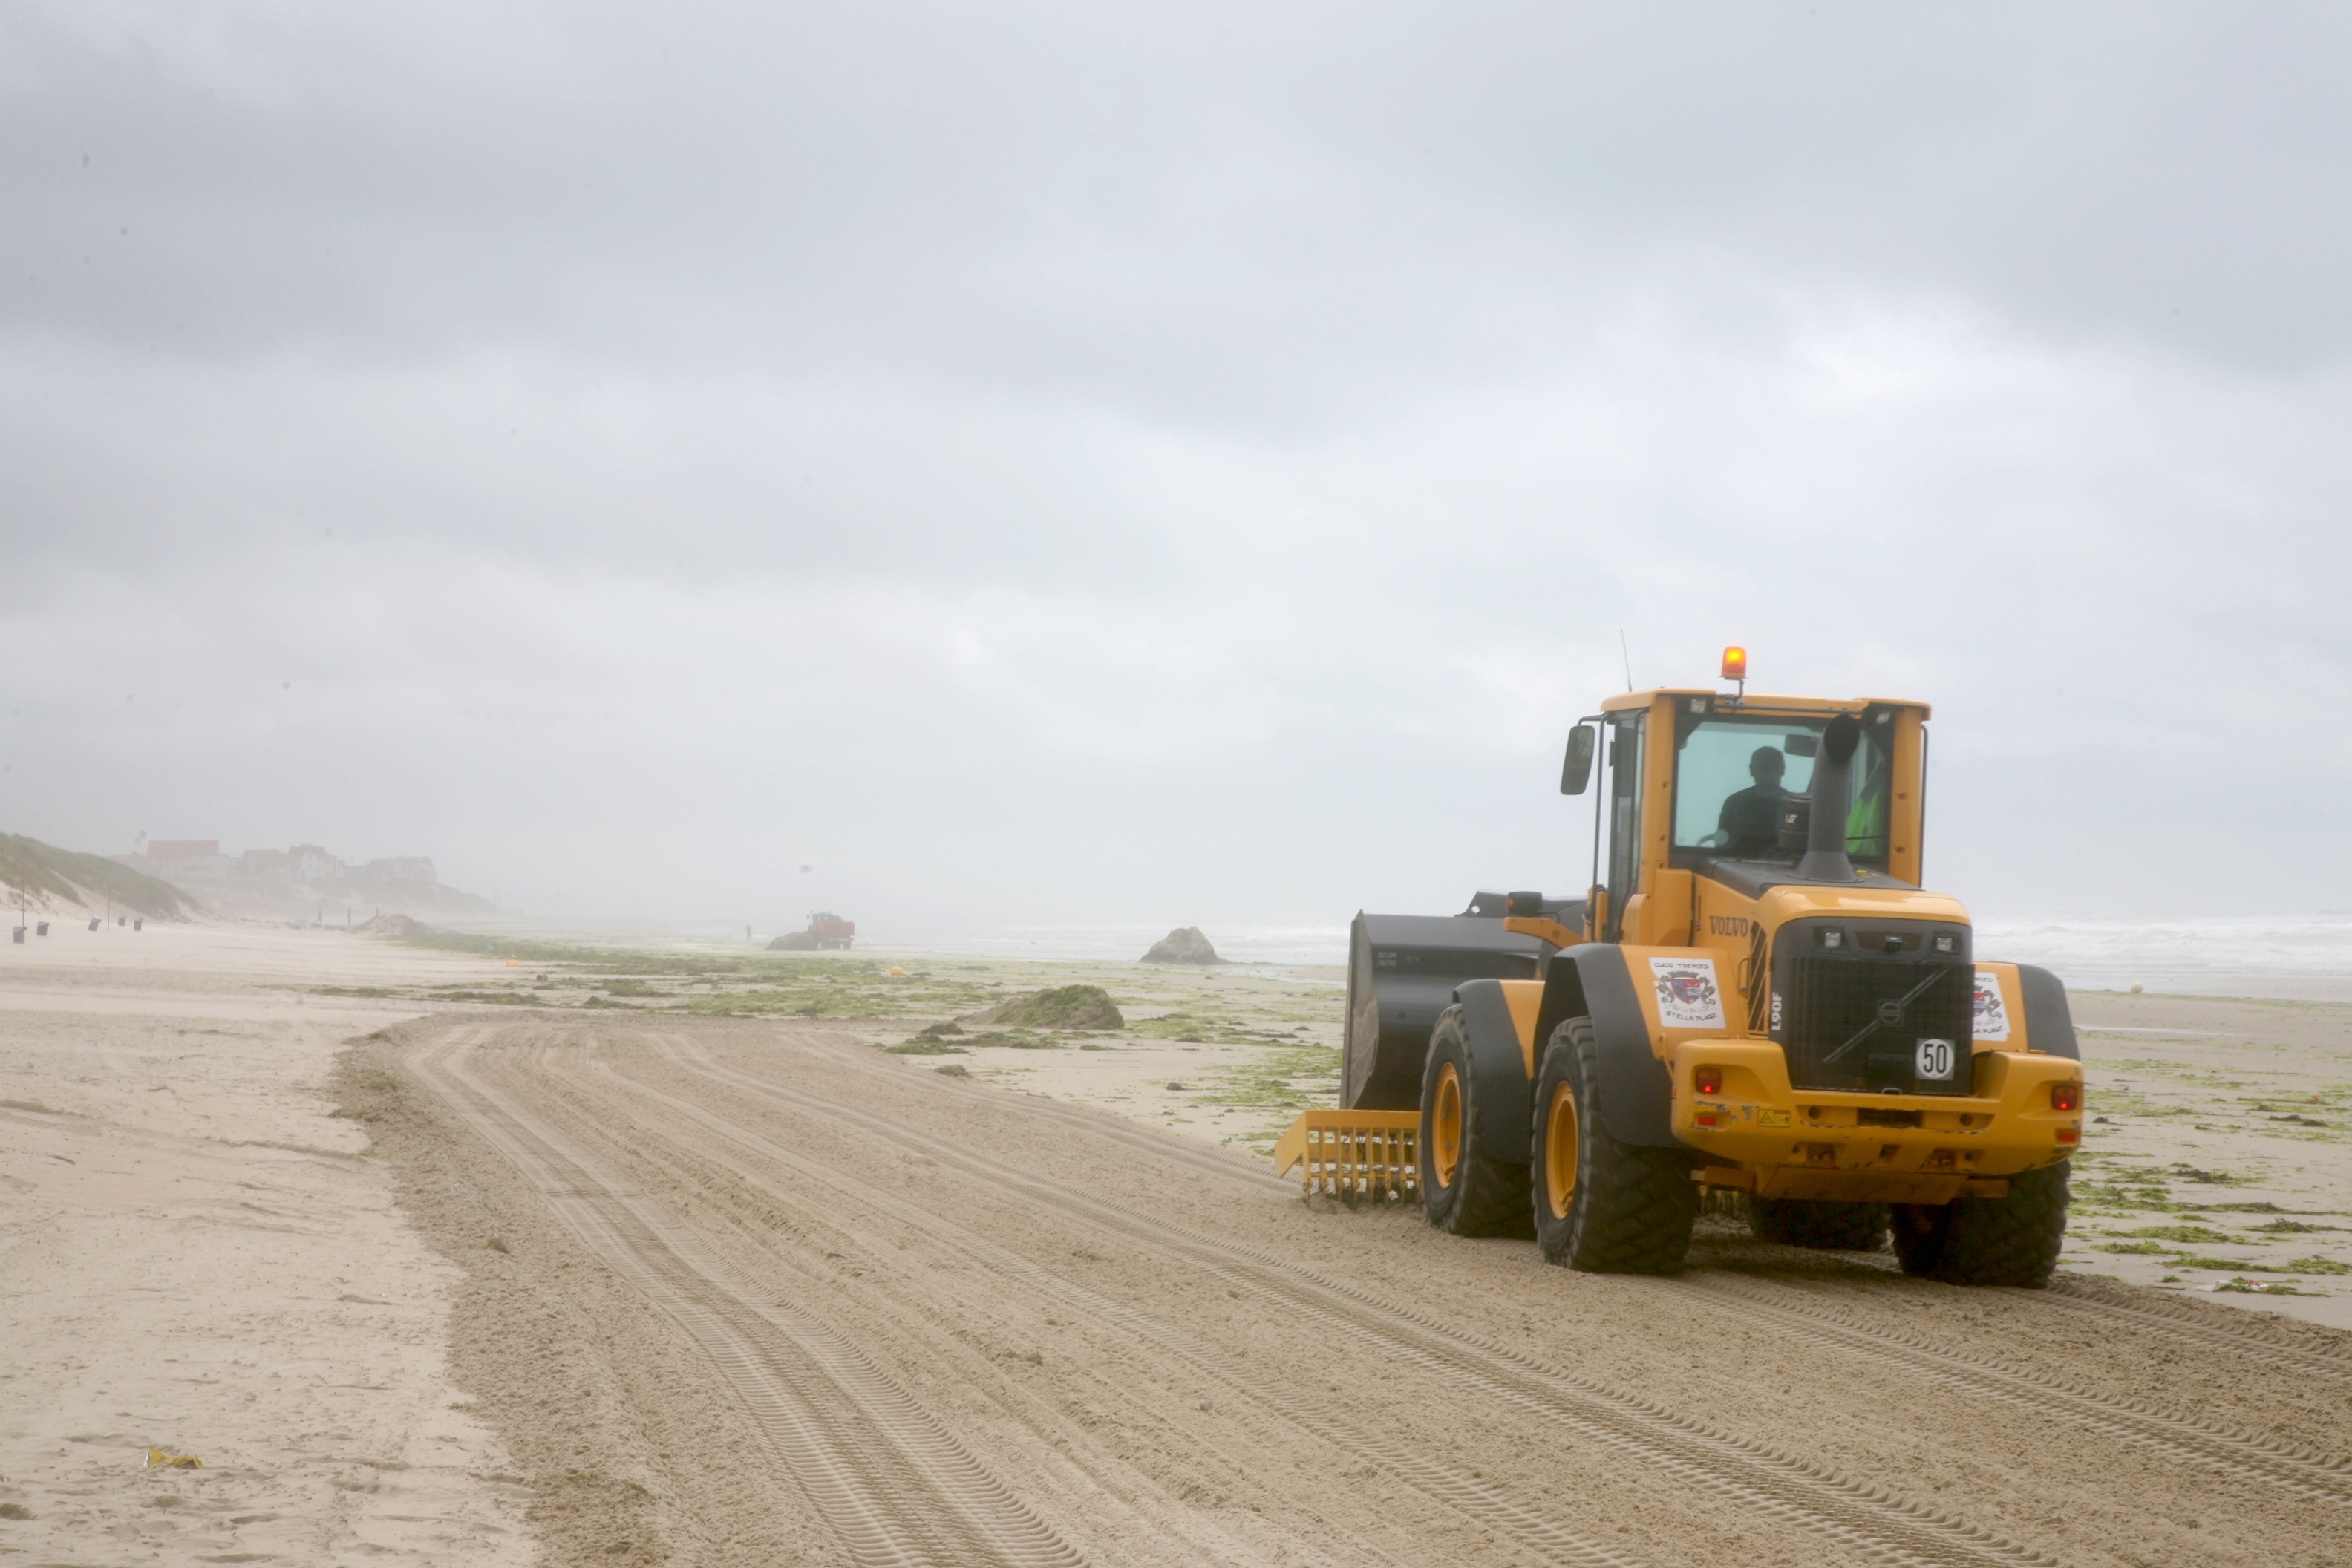
beach, sea, sand, road, field, wave, asphalt, transport, france, vehicle, soil, agriculture, strand, mer, infrastructure, constructionequipment, playa, cleaning, channel, frankreich, volvo, reinigung, vague, pasdecalais, cotedopale, stellaplage, manche, cucq, welle, limpieza, wheelloader, chargeursurpneu, volvol90f, grass family